Nanjing

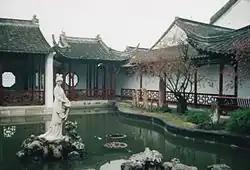
Mochou Lake, established as a garden by the Hongwu Emperor

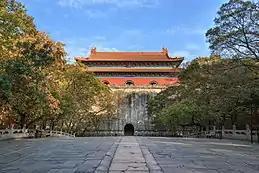
Ming Xiaoling, mausoleum of the Hongwu Emperor, founder of the Ming dynasty

After Zhu Yuanzhang (known from his era as the Hongwu Emperor) overthrew the Yuan and established the Ming dynasty, he renamed the city , rebuilt it, and made it the dynastic capital in 1368, overseeing the surrounding areas under a special administration. The Hongwu Emperor constructed a long city wall around Yingtian, as well as a new Ming Palace complex, and government halls. It took 200,000 laborers 21 years to finish the wall, which was intended to defend the city and its surrounding region from coastal pirates. The present-day City Wall of Nanjing was mainly built during that time and today it remains in good condition and has been well preserved. It is among the longest surviving city walls in China. The Jianwen Emperor ruled from Yingtian from 1398 to 1402. It is believed that Nanjing was the largest city in the world from 1358 to 1425 with a population of 487,000 in 1400.